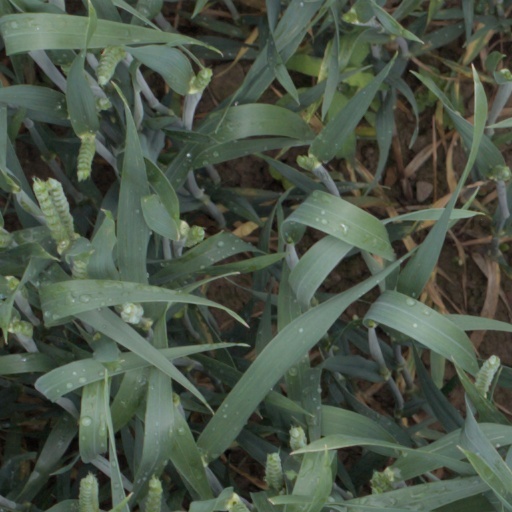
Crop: wheat